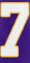
Number: 7